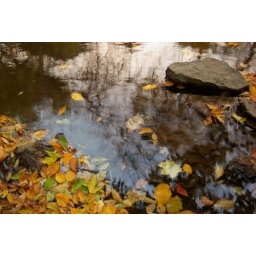
rock in river